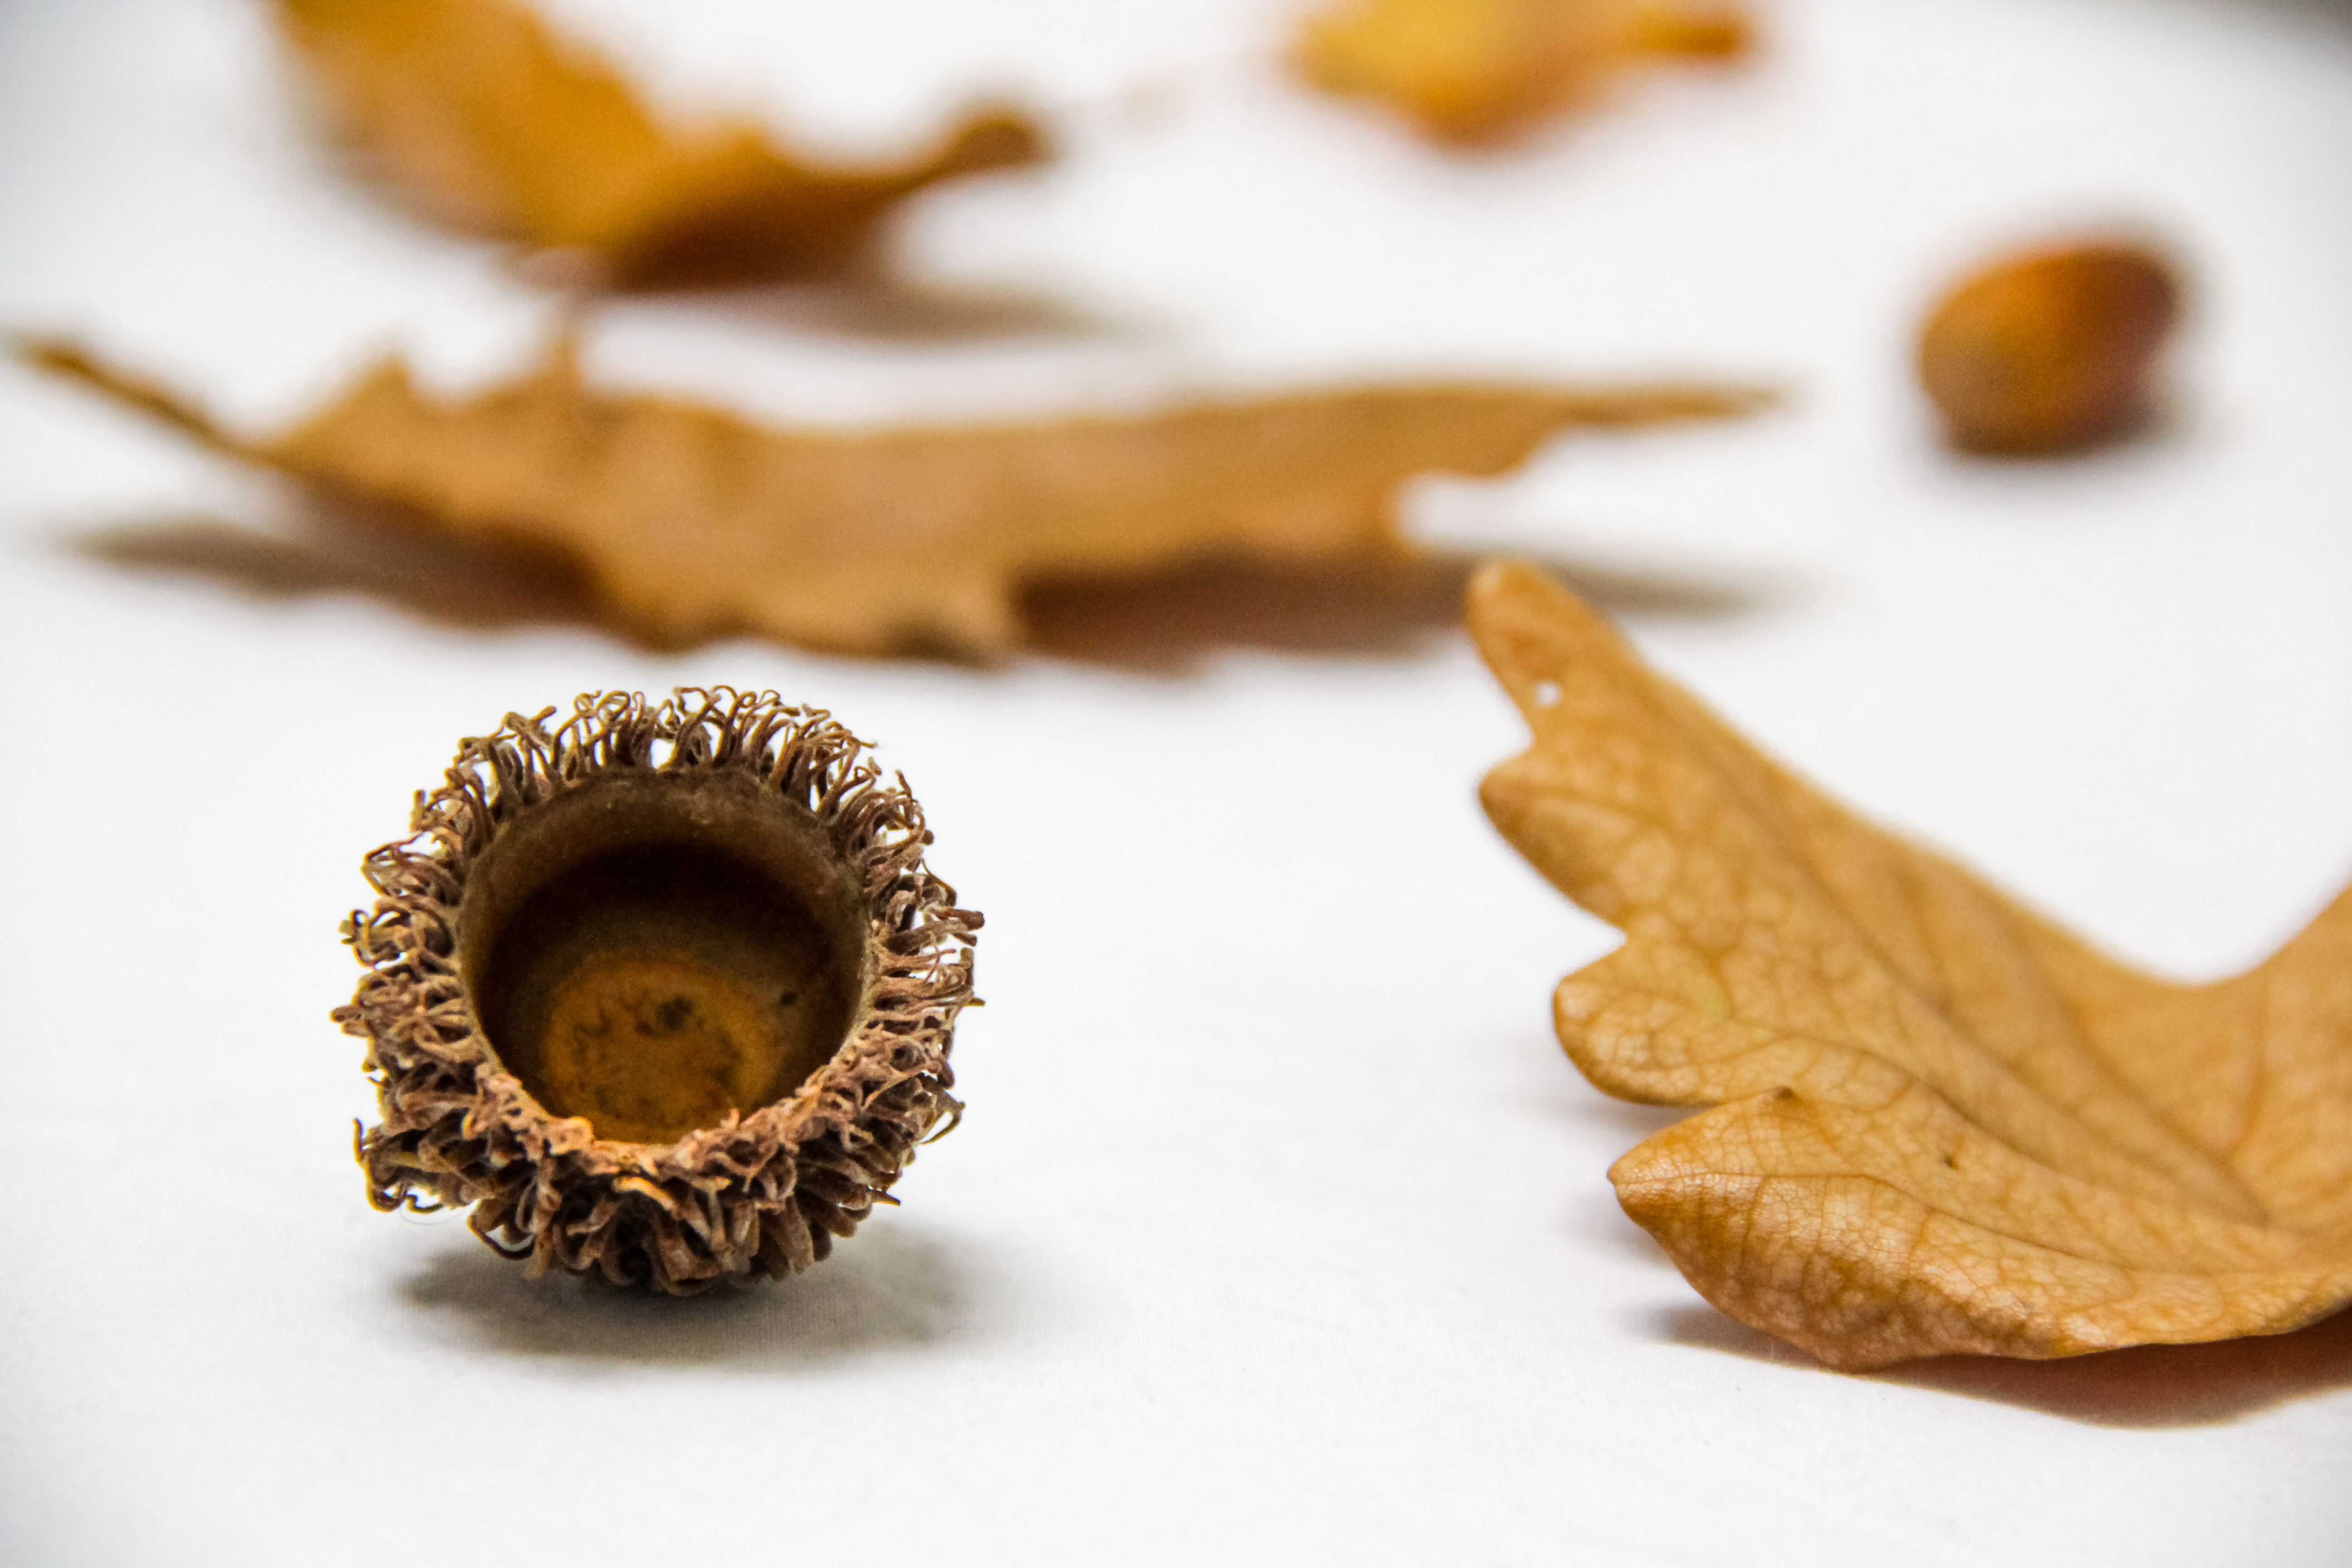
blur, plant, wood, fruit, leaf, flower, food, produce, nut, baking, dessert, delicious, still life, close up, icing, wooden, dry leaves, traditional, nutshell, macro photography, flavor, flowering plant, land plant, snack food